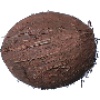
Label: cocos